Ottoman architecture

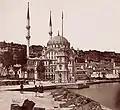
Nusretiye Mosque in Tophane, Istanbul (1822–1826)

The culmination of the Tulip Period style is represented by a series of monumental stand-alone fountains that were mostly built between 1728 and 1732. Water took on an enlarged role in architecture and the urban landscape of Istanbul during the Tulip Period. In the first half of the 18th century, Istanbul's water supply infrastructure was renovated and expanded. In 1732, an important water distribution structure, the "taksim", was first built on what is now Taksim Square. The new fountains were unprecedented in Ottoman architecture. Previously, fountains and sebils only existed as minor elements of larger charitable complexes or as "shadirvan"s inside mosque courtyards. The "maidan" fountain, or a stand-alone fountain at the center of a city square, was introduced for the first time in this period. The first and most remarkable of these is the Ahmed III Fountain built in 1728 next to the Hagia Sophia and in front of the outer gate of Topkapı Palace.